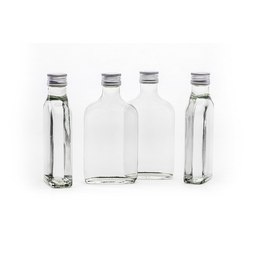
Label: glass